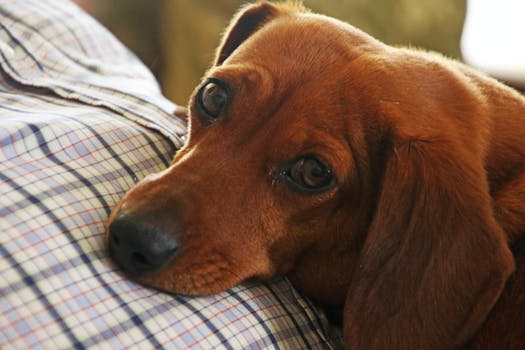
Label: No Watermark